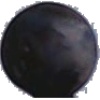
Label: blue_grape